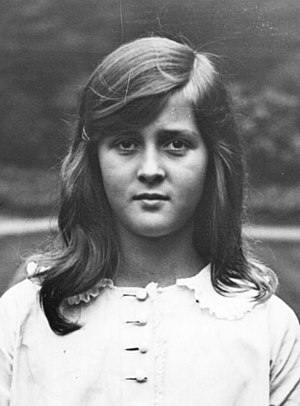
Cecilie af Grækenland / Livshistorie / Tidlige liv
Prinsesse Cecilie i 1922.
Prinsesse Cecilie af Grækenland og Danmark af Huset Slesvig-Holsten-Sønderborg-Glücksborg var tredje datter af Andreas af Grækenland og Alice af Battenberg. Hun var søster til Philip af Storbritannien.